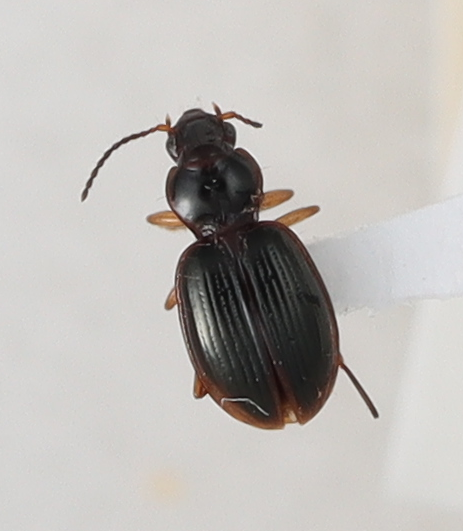
Scientific name: Mecyclothorax konanus
Plot: 6
Trap: W
Collected: 20210825